Christmas traditions

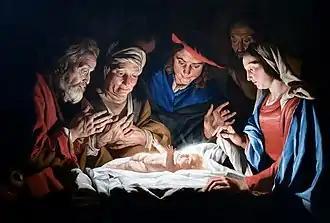
"Adoration of the Shepherds" by Dutch painter Matthias Stomer, 1632

Christmas traditions include a variety of customs, religious practices, rituals, and folklore associated with the celebration of Christmas. These traditions are diverse in their origins and nature, with some having an exclusively Christian character with origins from within the religion. Other traditions are considered more cultural or secular in nature and have originated outside Christian influence. Christmas traditions have also changed and evolved significantly in the centuries since the Christmas holiday was first instituted, with celebrations often taking on an entirely different quality depending on the period and geographical region.